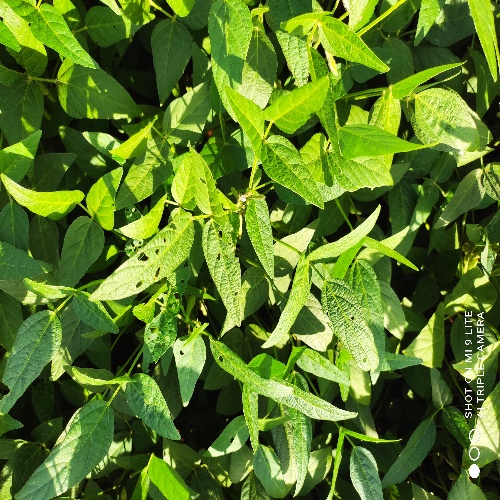
Label: Caterpillar